Abolitionism in Brazil

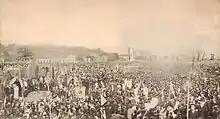
An outdoor Thanksgiving mass, in Rio de Janeiro, brings together Princess Isabel and about twenty thousand people, and celebrates the abolition, on May 17, 1888.

The Brazilian Freemasonry had a prominent participation in the abolitionist campaign, with almost all the main leaders of the abolition being Masons. José Bonifácio, pioneer of the abolition, Eusébio de Queirós, who abolished the slave trade, the Viscount of Rio Branco, responsible for the Rio Branco Law (a free womb law), and the abolitionists Luís Gama, Antônio Bento, José do Patrocínio, Joaquim Nabuco, Silva Jardim and Rui Barbosa were Masons. In 1839, Masons David Canabarro and Bento Gonçalves emancipated slaves during the Ragamuffin War.